Two Hearts in Waltz Time (1934 film)

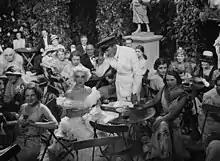
Frances Day and Carl Brisson

Two Hearts in Waltz Time is a 1934 British musical romance film directed by Carmine Gallone and Joe May and starring Carl Brisson, Frances Day, Bert Coote and Roland Culver. A composer falls in love with the star of an opera company. The music is by Robert Stolz, originally written for a German version in 1930.